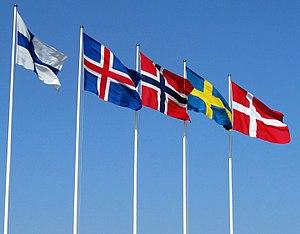
La « croix scandinave » est un motif se retrouvant sur les drapeaux de certains pays nordiques, bien qu'on puisse les trouver aussi sur des drapeaux d'autres pays ou régions du monde.